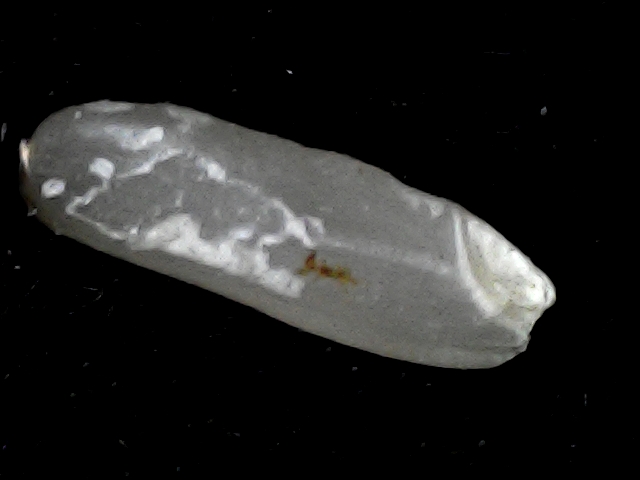
Rice variety: BD87